Paradox (horse)

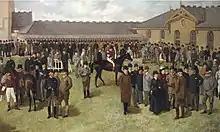
Paradox in the centre of "The Birdcage at Newmarket on 2000 Guineas Day" by Lowes Cato Dickinson.

Paradox (1882–1890) was a British Thoroughbred racehorse and sire. In a career that lasted from October 1884 until October 1885 he ran eight times and won six races. Despite running only twice in 1884, he proved himself to be one of the best two-year-olds of his generation by winning the Dewhurst Plate. In the following year he won five of his six races including the 2,000 Guineas, the Grand Prix de Paris, the Sussex Stakes and the Champion Stakes. His only defeat came when he was narrowly beaten by Melton in The Derby.